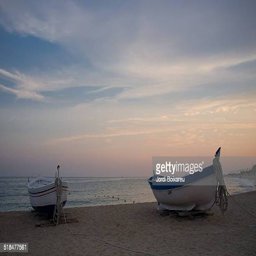
fishing boats on the beach at sunset